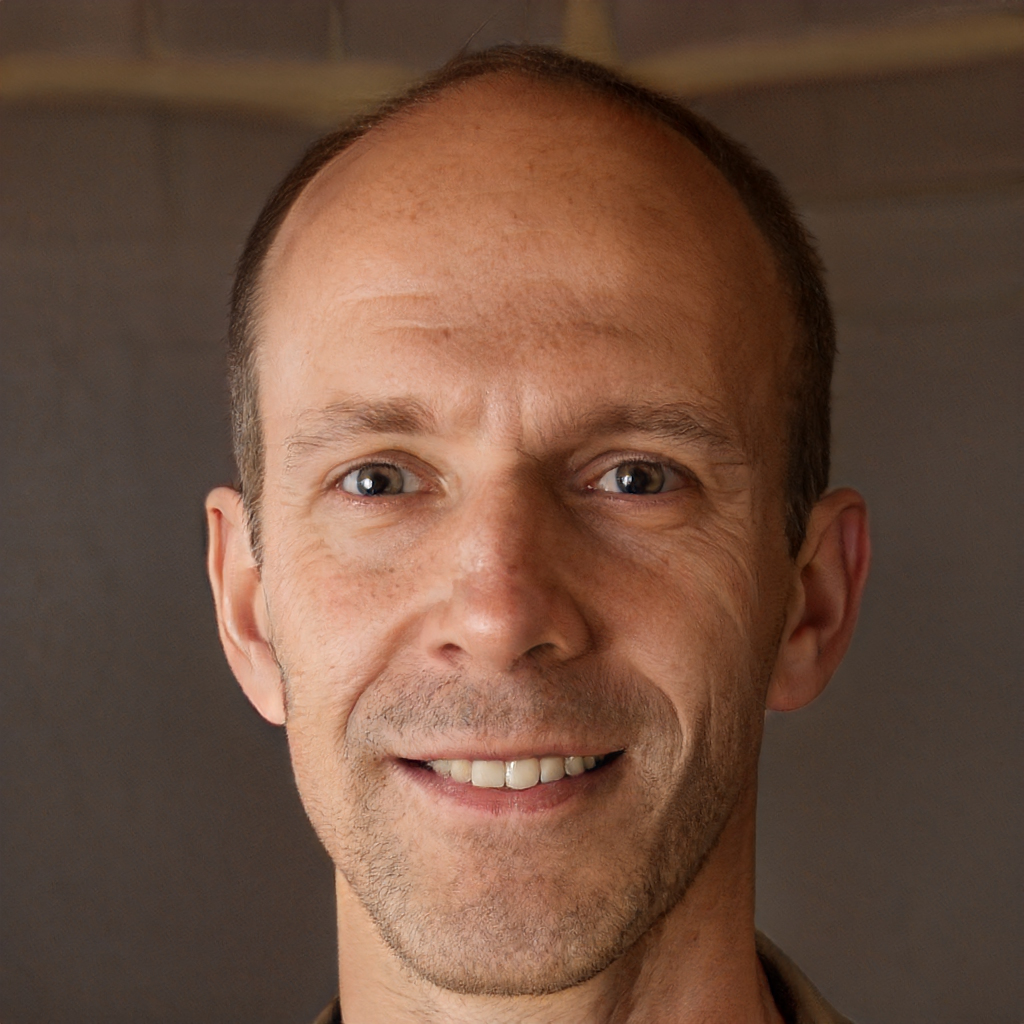
Gender: Male